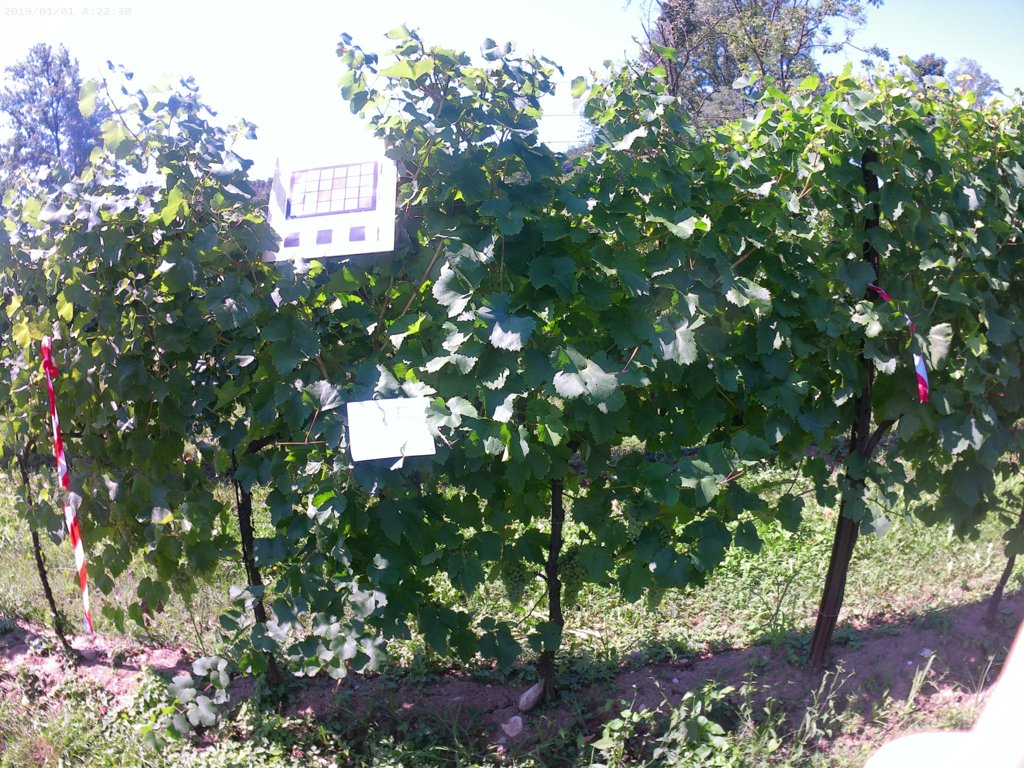
Berries visible: 156
Grape clusters: 0